Elizabeth Dennehy

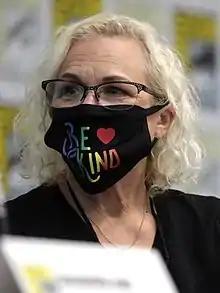
Dennehy at the 2021 San Diego Comic-Con

Elizabeth Hannah Dennehy is an American television and film actress, who has appeared in such television series as "Guiding Light", "Seinfeld", "Charmed", "Without a Trace" and "", and also in films such as "Clear and Present Danger", "Gattaca", "Soldier", and "Red Dragon".